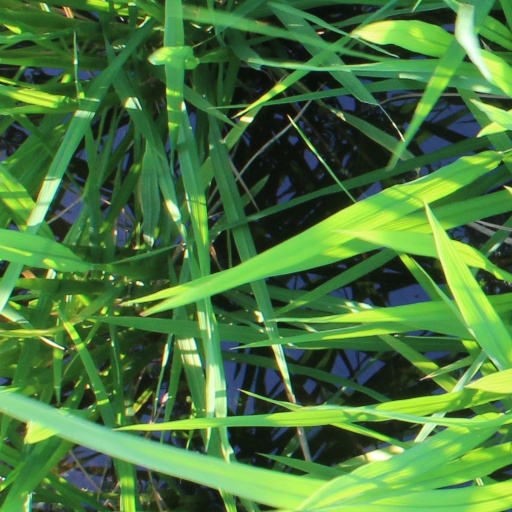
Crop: rice